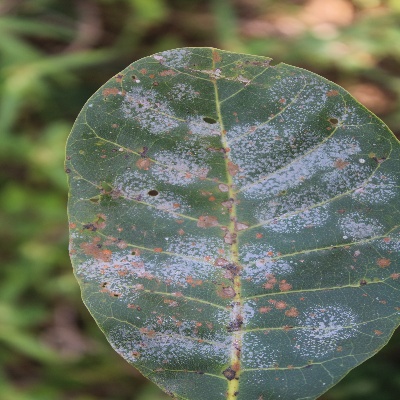
Crop: Cashew
Condition: red rust